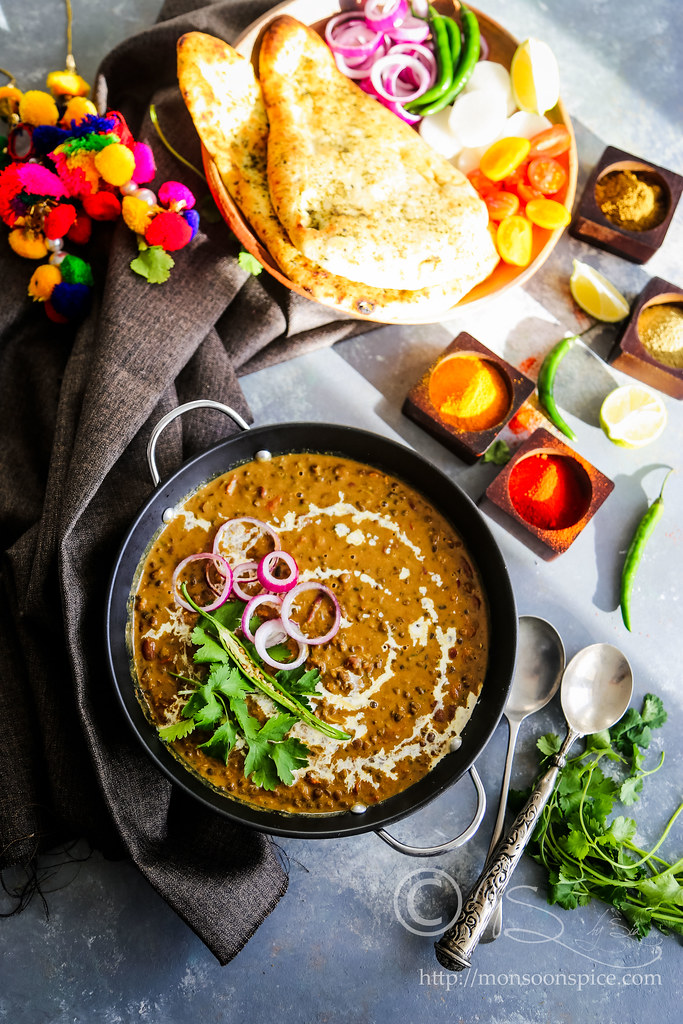
Dish: dal_makhani